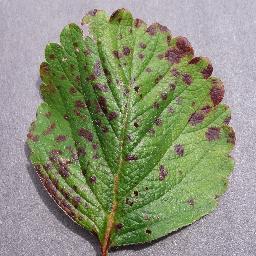
Label: Strawberry___Leaf_scorch